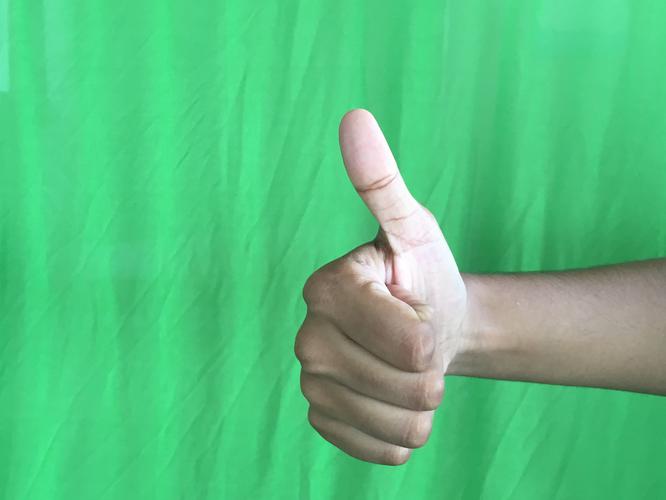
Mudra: Sikharam
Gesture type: single_hand